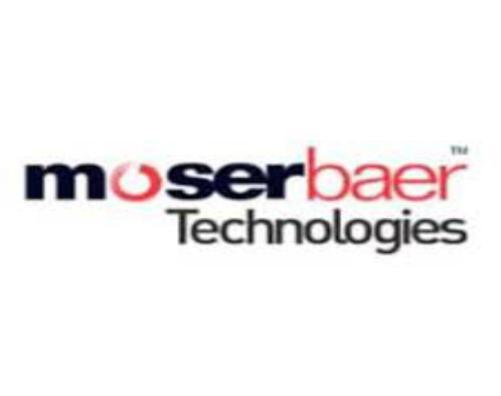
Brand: moser baer
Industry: Necessities